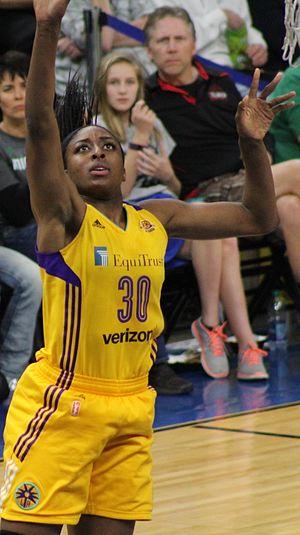
Nneka Ogwumike, Nnemkadi « Nneka » Ogwumike, née le 2 juillet 1990 à Tomball, Texas, est une joueuse américaine de basket-ball. En 2012, elle est sélectionnée en première position de la draft de la Women's National Basketball Association par les Sparks de Los Angeles puis élue Rookie of the Year, meilleure débutante de la ligue.